Hezbollah–Iran relations

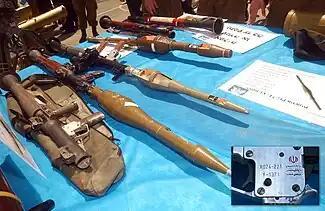
An Iranian missile, found in a Hezbollah stash, 2006

Jane's Defence Weekly, a defense industry magazine, disclosed on August 4, 2006, that during the 2006 Israel-Lebanon conflict, Hezbollah formally requested Iran to provide a continuous stream of weapons to bolster its operations against Israel. According to Western diplomatic sources cited in the report, Iranian authorities assured Hezbollah of an ongoing supply of weapons for "the next stage of the confrontation".